2023 Toyota/Save Mart 350

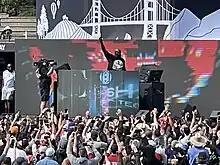
DJ Diesel (Shaquille O'Neal) performing after the race.

Radio coverage of the race was broadcast by the Performance Racing Network. PRN's broadcast of the race was also simulcasted on Sirius XM NASCAR Radio. Doug Rice and Mark Garrow announced the race in the booth while the field was racing on the pit straightaway. Pat Patterson called the race from a stand outside of turn 2 when the field was racing up turns 2, 3 and 3a. Doug Turnbull called the race from a stand outside of turn 7a when the field was racing through turns 4a and 7a. Brad Gillie called the race when the field raced thru turns 8 and 9. Rob Albright called the race from a billboard outside turn 11 when the field was racing through turns 10 and 11. Heather DeBeaux, Alan Cavanna, Brett McMillan and Wendy Venturini reported from pit lane during the race.